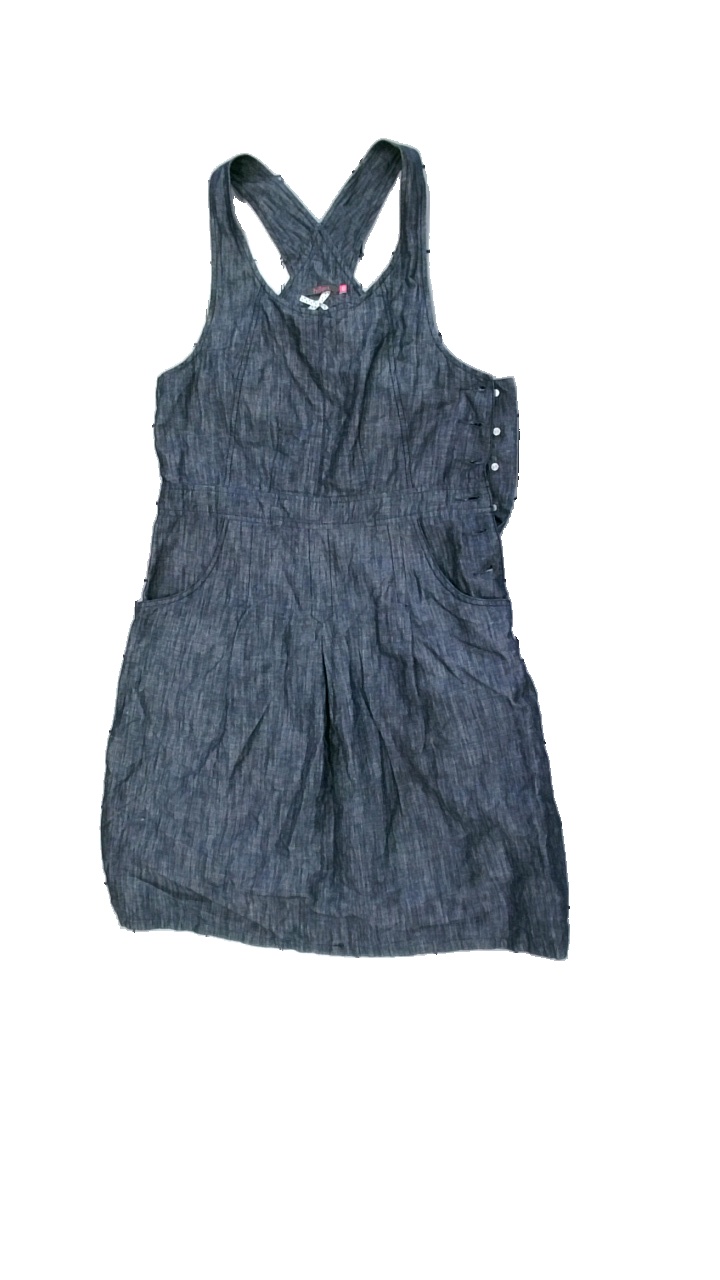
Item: Dress (Ladies)
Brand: Hillevi
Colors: Grey
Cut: Regular
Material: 100% cott
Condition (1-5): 3
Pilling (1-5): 4
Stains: Minor
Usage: Reuse
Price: <50